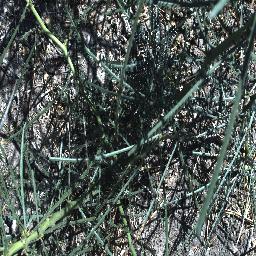
Label: parkinsonia